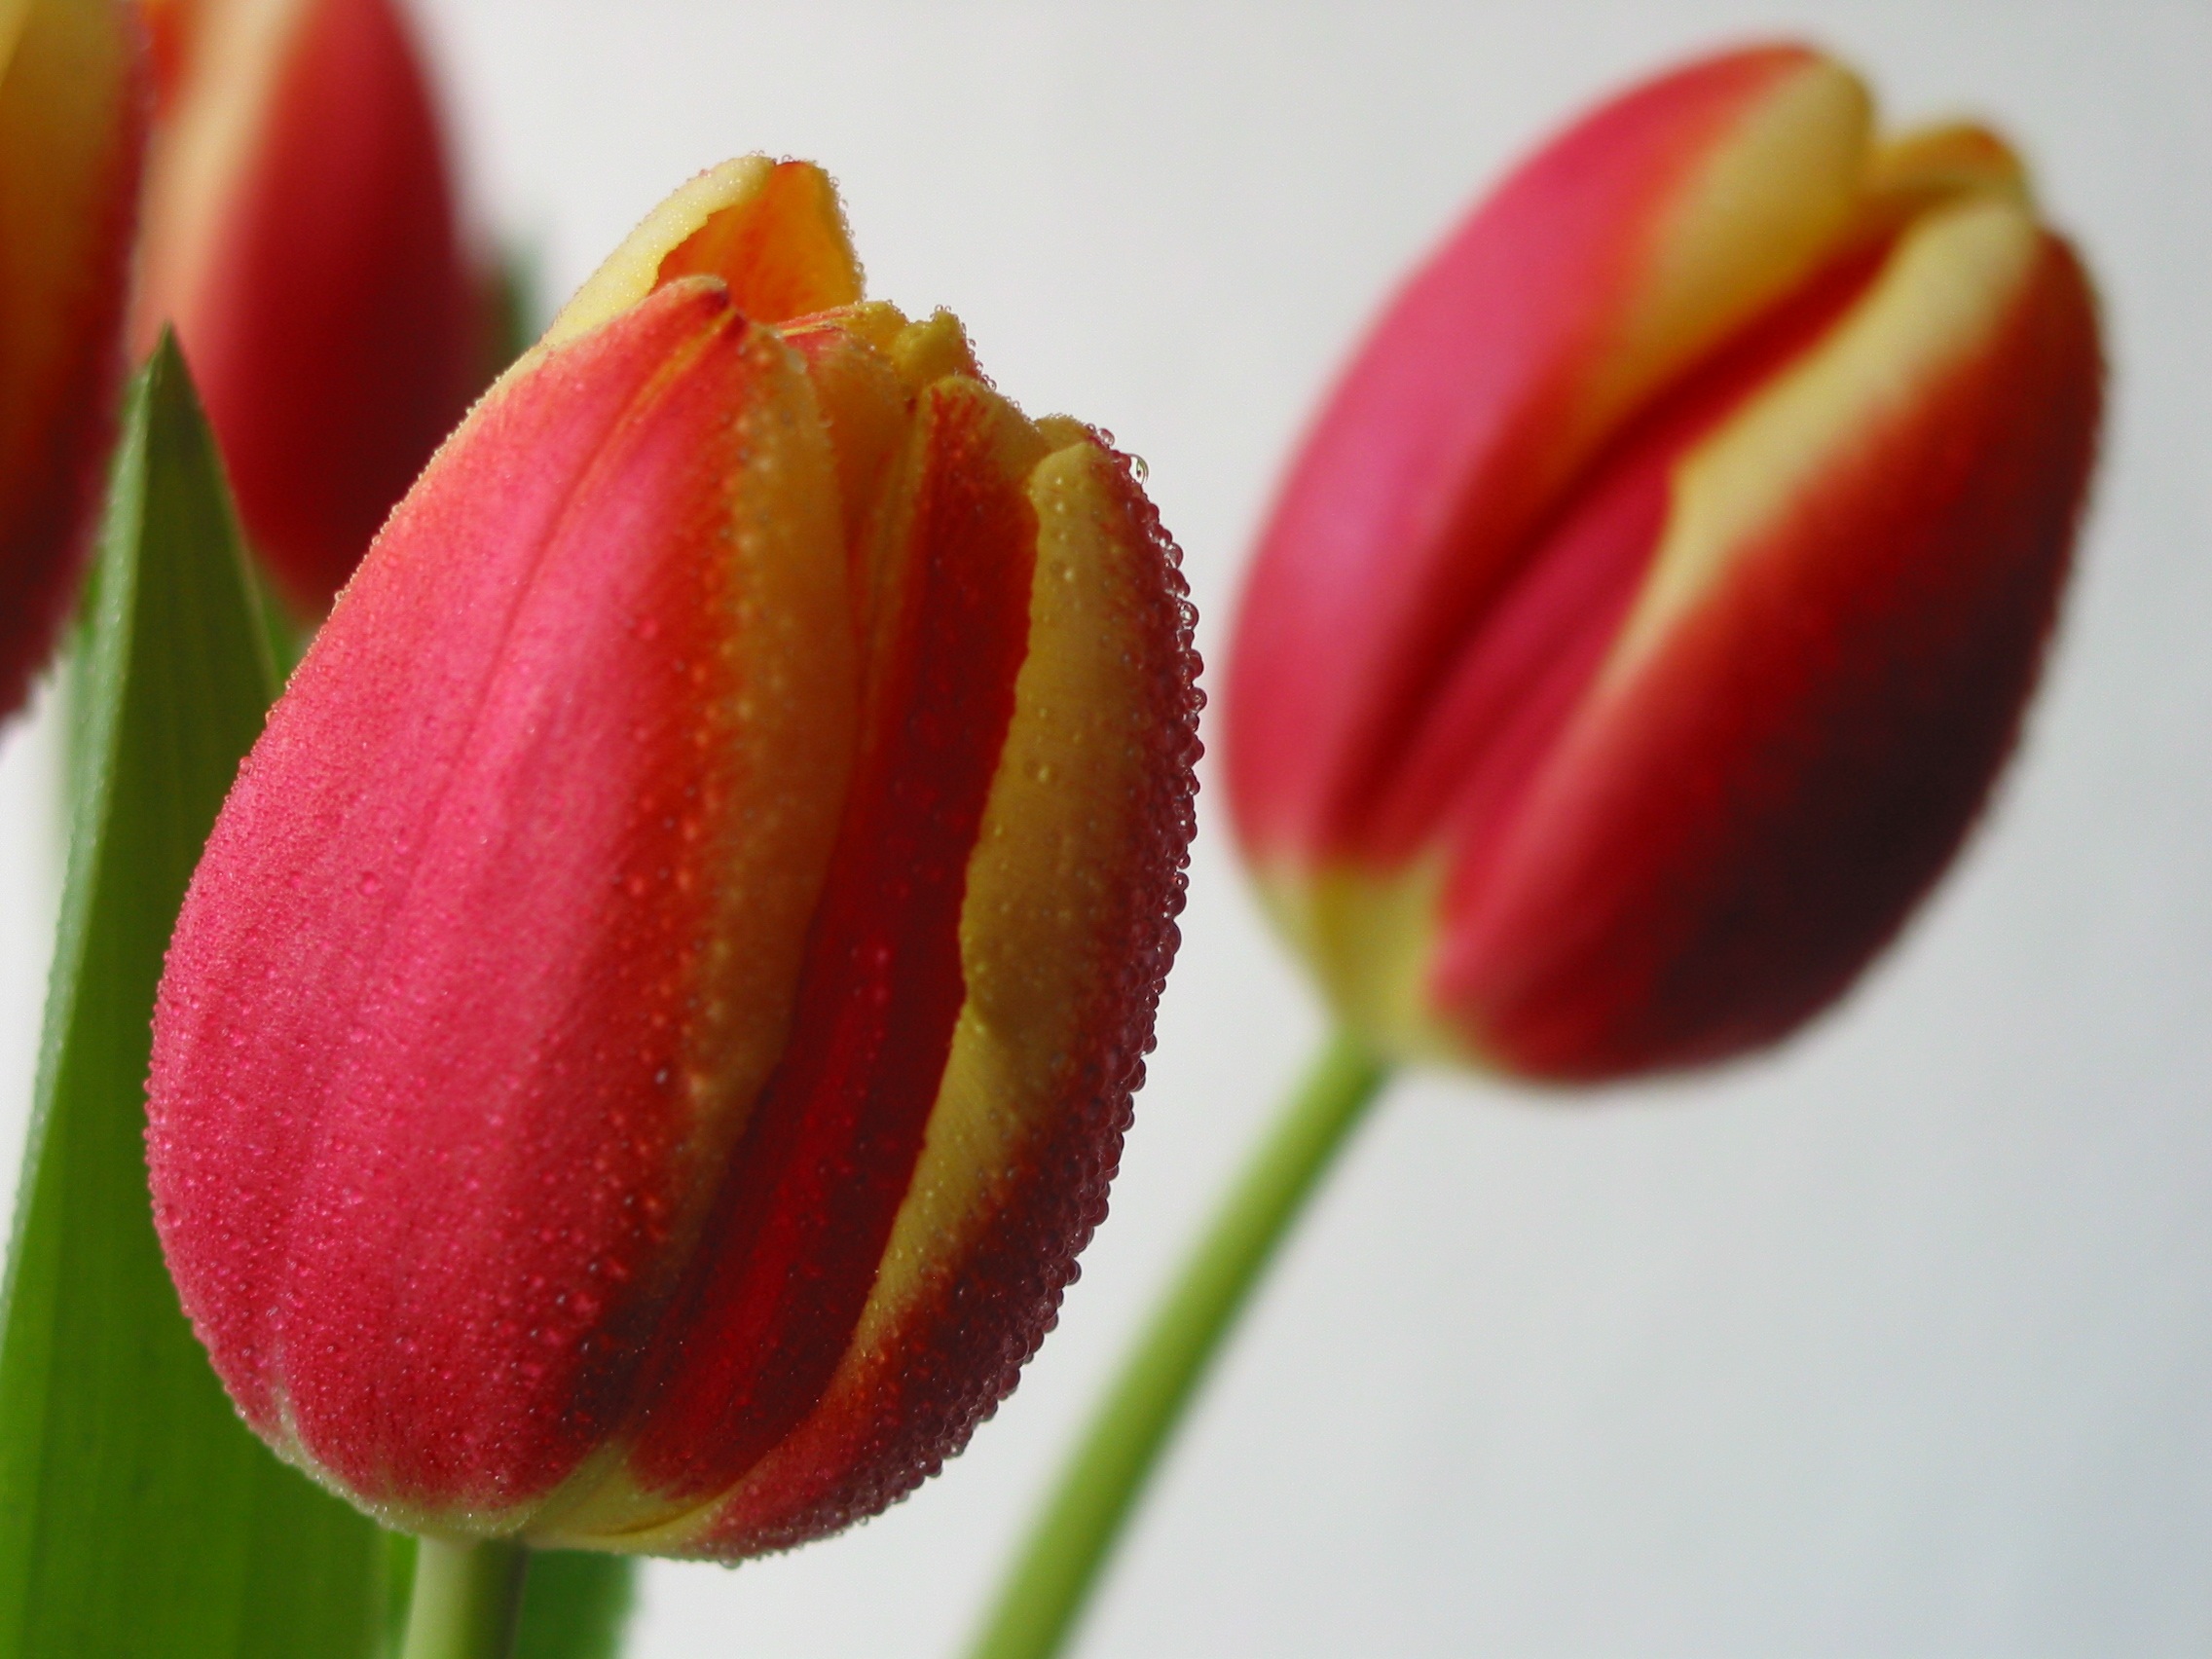
plant, flower, petal, floral, tulip, spring, red, colorful, close up, seasonal, easter, tulips, spring flower, macro photography, flowering plant, lily family, plant stem, land plant